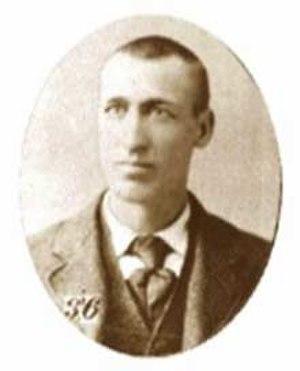
Casey Jones est un mécanicien de locomotive des États-Unis qui fut tué dans un accident ferroviaire où son action pour arrêter le train permit la survie de ses passagers. Cette action héroïque est devenu le thème d'une chanson populaire.